Electricity

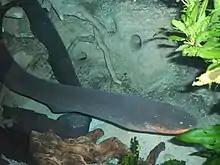
The electric eel, "Electrophorus electricus"

Electricity is not a human invention, and may be observed in several forms in nature, notably lightning. Many interactions familiar at the macroscopic level, such as touch, friction or chemical bonding, are due to interactions between electric fields on the atomic scale. The Earth's magnetic field is due to the natural dynamo of circulating currents in the planet's core. Certain crystals, such as quartz, or even sugar, generate a potential difference across their faces when pressed. This phenomenon is known as piezoelectricity, from the Greek "piezein" (πιέζειν), meaning to press, and was discovered in 1880 by Pierre and Jacques Curie. The effect is reciprocal: when a piezoelectric material is subjected to an electric field it changes size slightly.